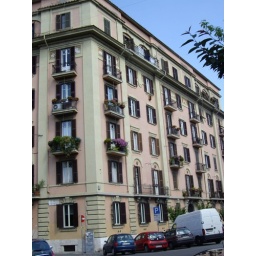
Apartment building across the street from our b &amp;amp; b; half the balconies in Rome have flowers hanging from them